Fournier Museum of Playing Cards

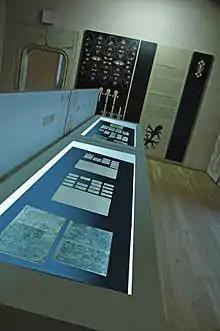
Exhibition hall, first floor

The collection of the Fournier Museum of Playing Cards was started by Félix Alfaro Fournier in 1916, when he succeeded his grandfather in the factory after his death.